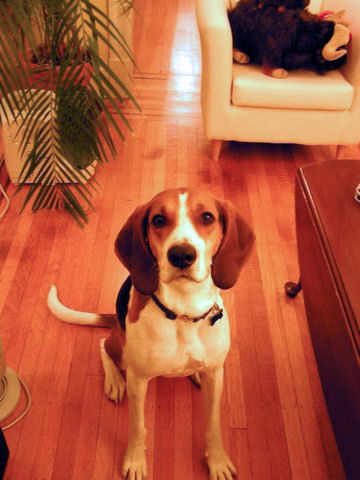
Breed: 223-n000074-English_foxhound